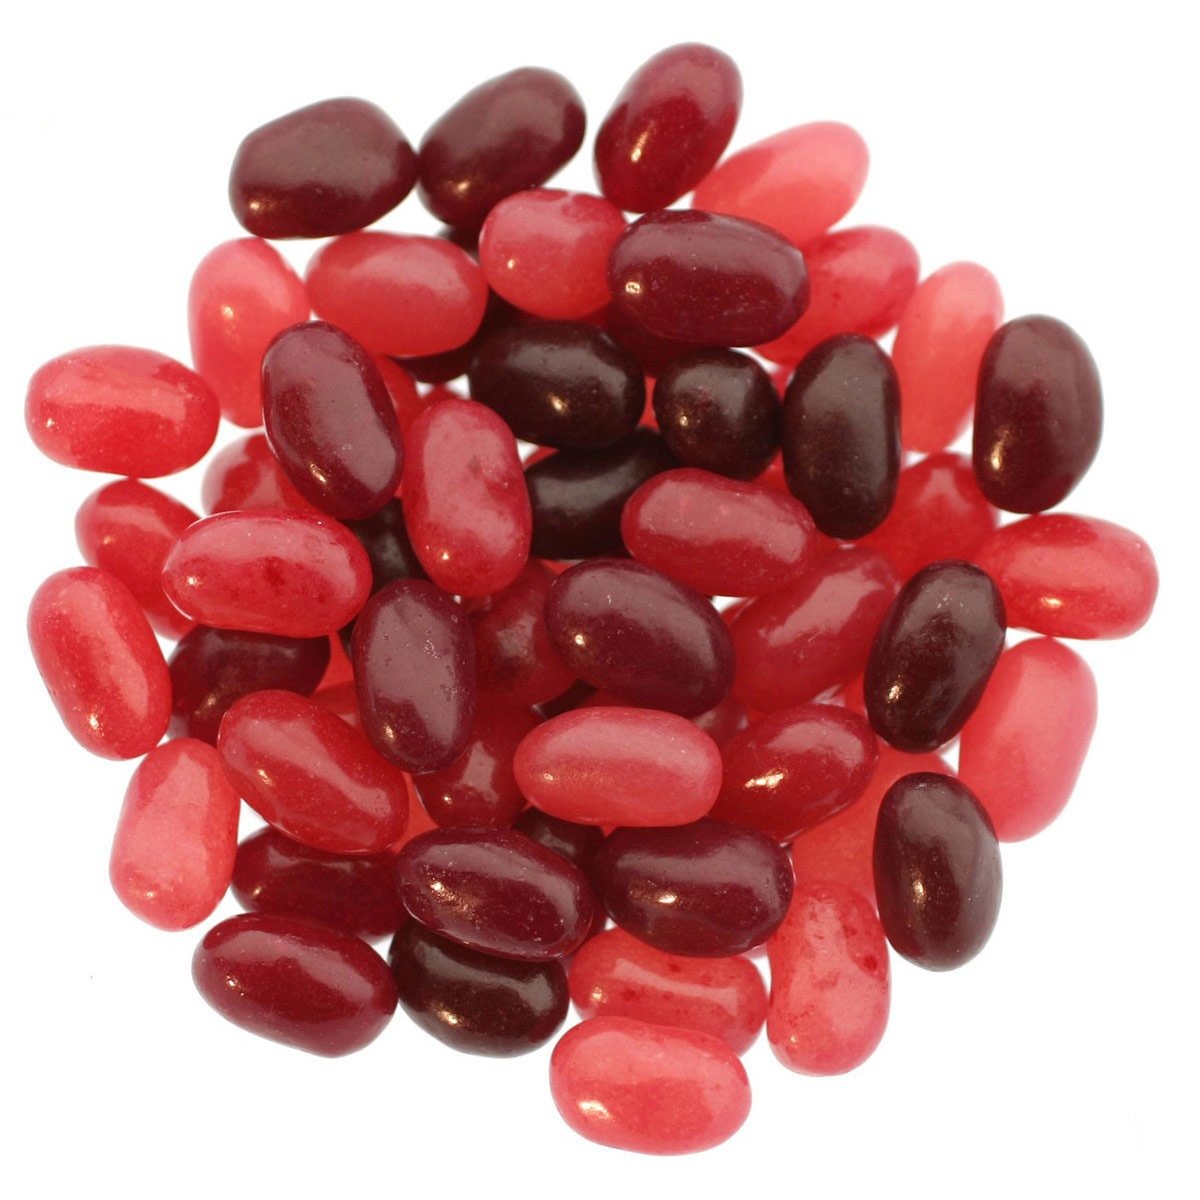
Item Name: Jelly Belly Cotton Candy Jelly Beans - 10 lbs bulk - Genuine, Official, Straight from the Source
Bullet Point 1: This is a ten pound box (10 lbs.) of fresh-from-the-factory Cotton Candy goodness!
Bullet Point 2: Skip the carnival lines with our convenient bag of Cotton Candy jelly beans! All the flavor of real cotton candy, without the guilt!
Bullet Point 3: Peanut-free, OU Kosher, Fat-free, Gluten-free and Dairy-free, with only four (4) calories per bean. NOTE: 10 pounds of Jelly Belly Jelly Beans packed loose in a food-grade box with protective liners
Bullet Point 4: Have a question? Contact us first! We're always happy to help.
Product Description: No fun filled day at an amusment park would be complete without cotton candy. Luck for you, we have turned Cotton Candy into a gourmet jelly bean! Bring back those carefree days when you eat a few of these pink beans. 10 lbs of Cotton Candy flavor Jelly Belly jelly beans, bulk packaged. Approximately 400 beans per pound. Color as represented is as accurate as possible, depending on your video and/or monitor settings. All Jelly Belly jelly beans are certified OU Kosher by the Orthodox Union. NOTE: 10 lb bulk case is delivered in a food grade cardboard box.
Value: 160.0
Unit: Ounce

Price: 94.98